Scarritt College for Christian Workers

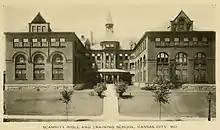
Photograph of the Scarritt Bible and Training School, Kansas City, Missouri (c 1900)

In 1895 Bennett turned over $52,394.58 collected so far by her fundraising speeches and $20,000 given by the Conference Societies for the Belle Bennett Chair (to maintain the Bible Department). The Women's Board also allocated $55,000 for an endowment fund for scholarships, lectureships and a small student loan fund. In 1902 the Southern Methodist General Conference agreed to the plan presented by Belle Harris Bennett to establish the deaconess movement and the Scarritt Bible and Training School blossomed under the new standards for professionalizing women lay leaders.